2016 Oregon elections

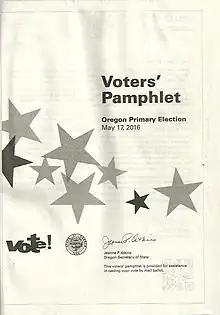
Oregon voters' pamphlet, mailed to voters before the May 2016 primary elections

A general election was held in the U.S. state of Oregon on November 8, 2016. Primary elections were held on May 17, 2016.